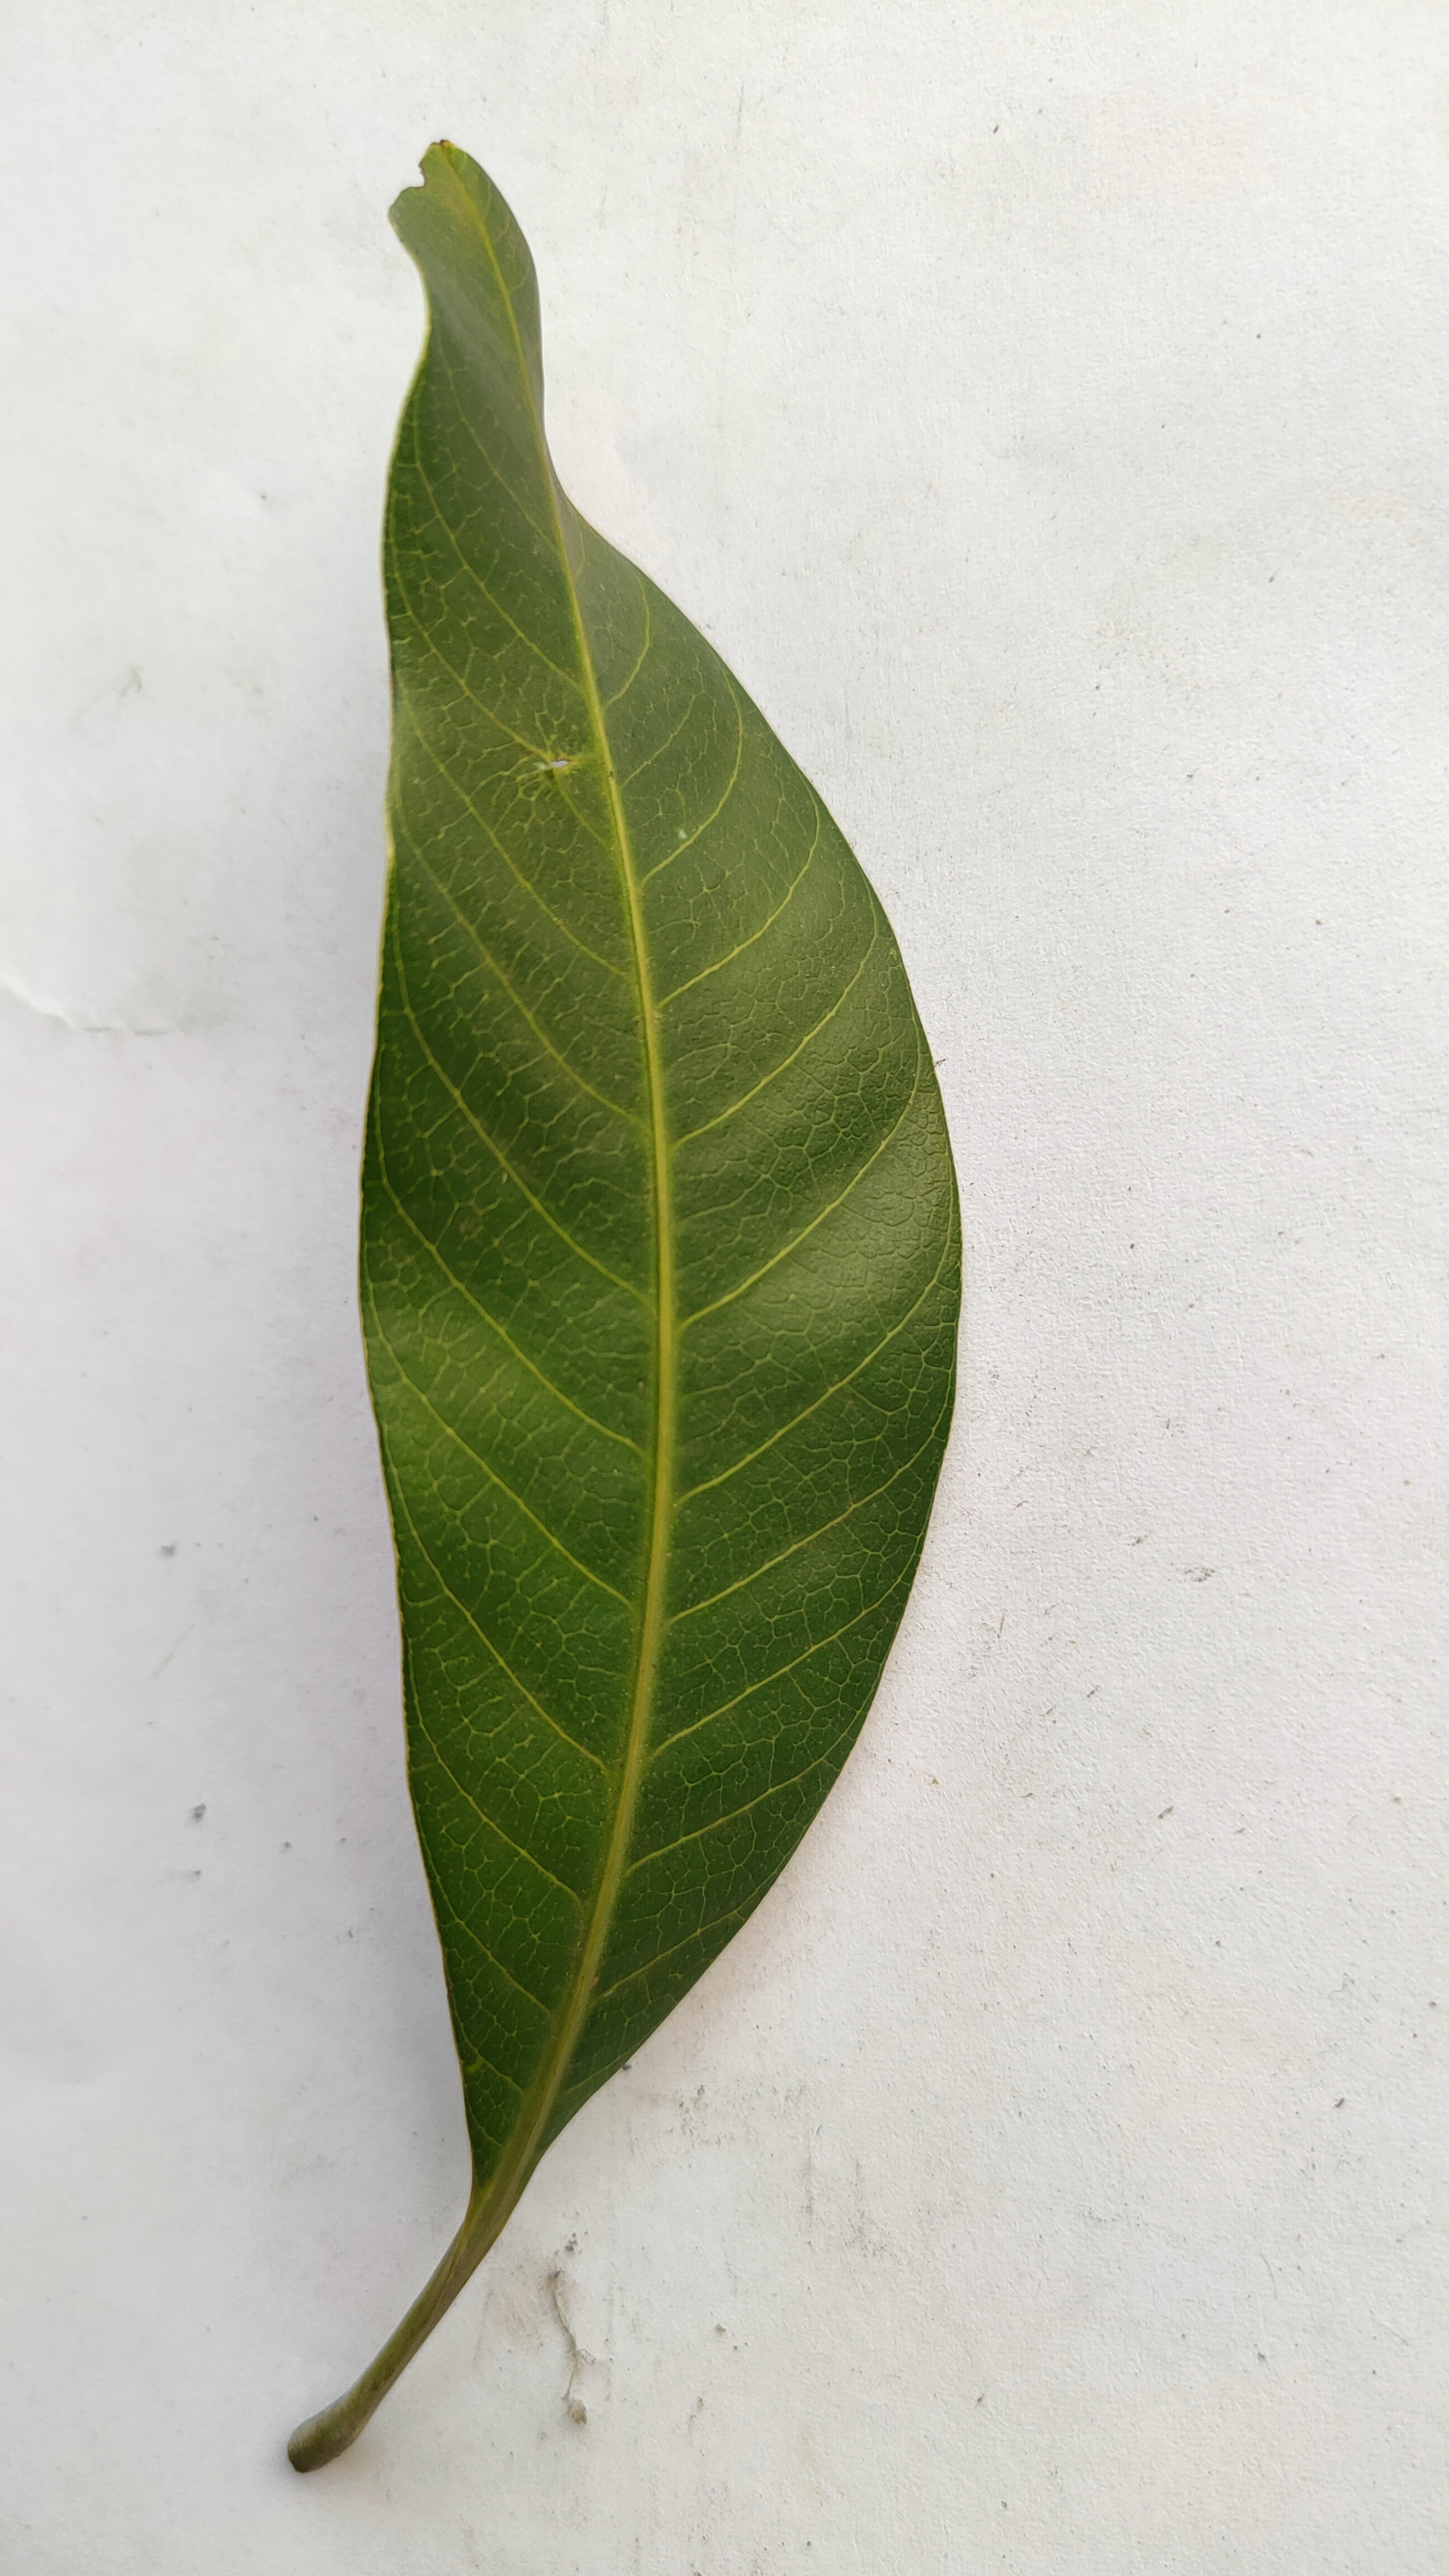
Leaf variety: Mango